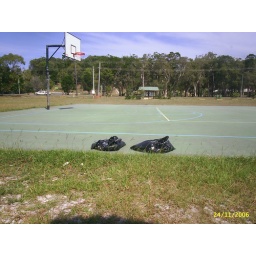
Our belongings in black bin bags on the basketball court at Rainbow beach.